Qujing

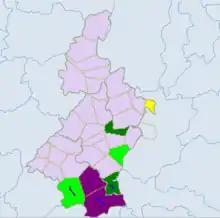
Light green -Yi. Blue - miao. Red - zhuang. Dark green- Bouyei. Yellow- Shui

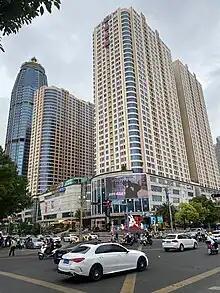
Xiongye 218 Shopping Mall

Tobacco, automobiles, power generation and chemical engineering are the main industries in Qujing.